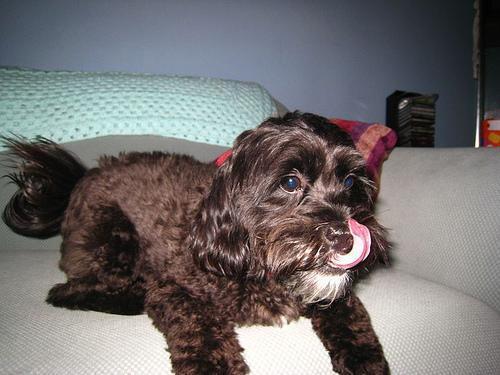
havanese